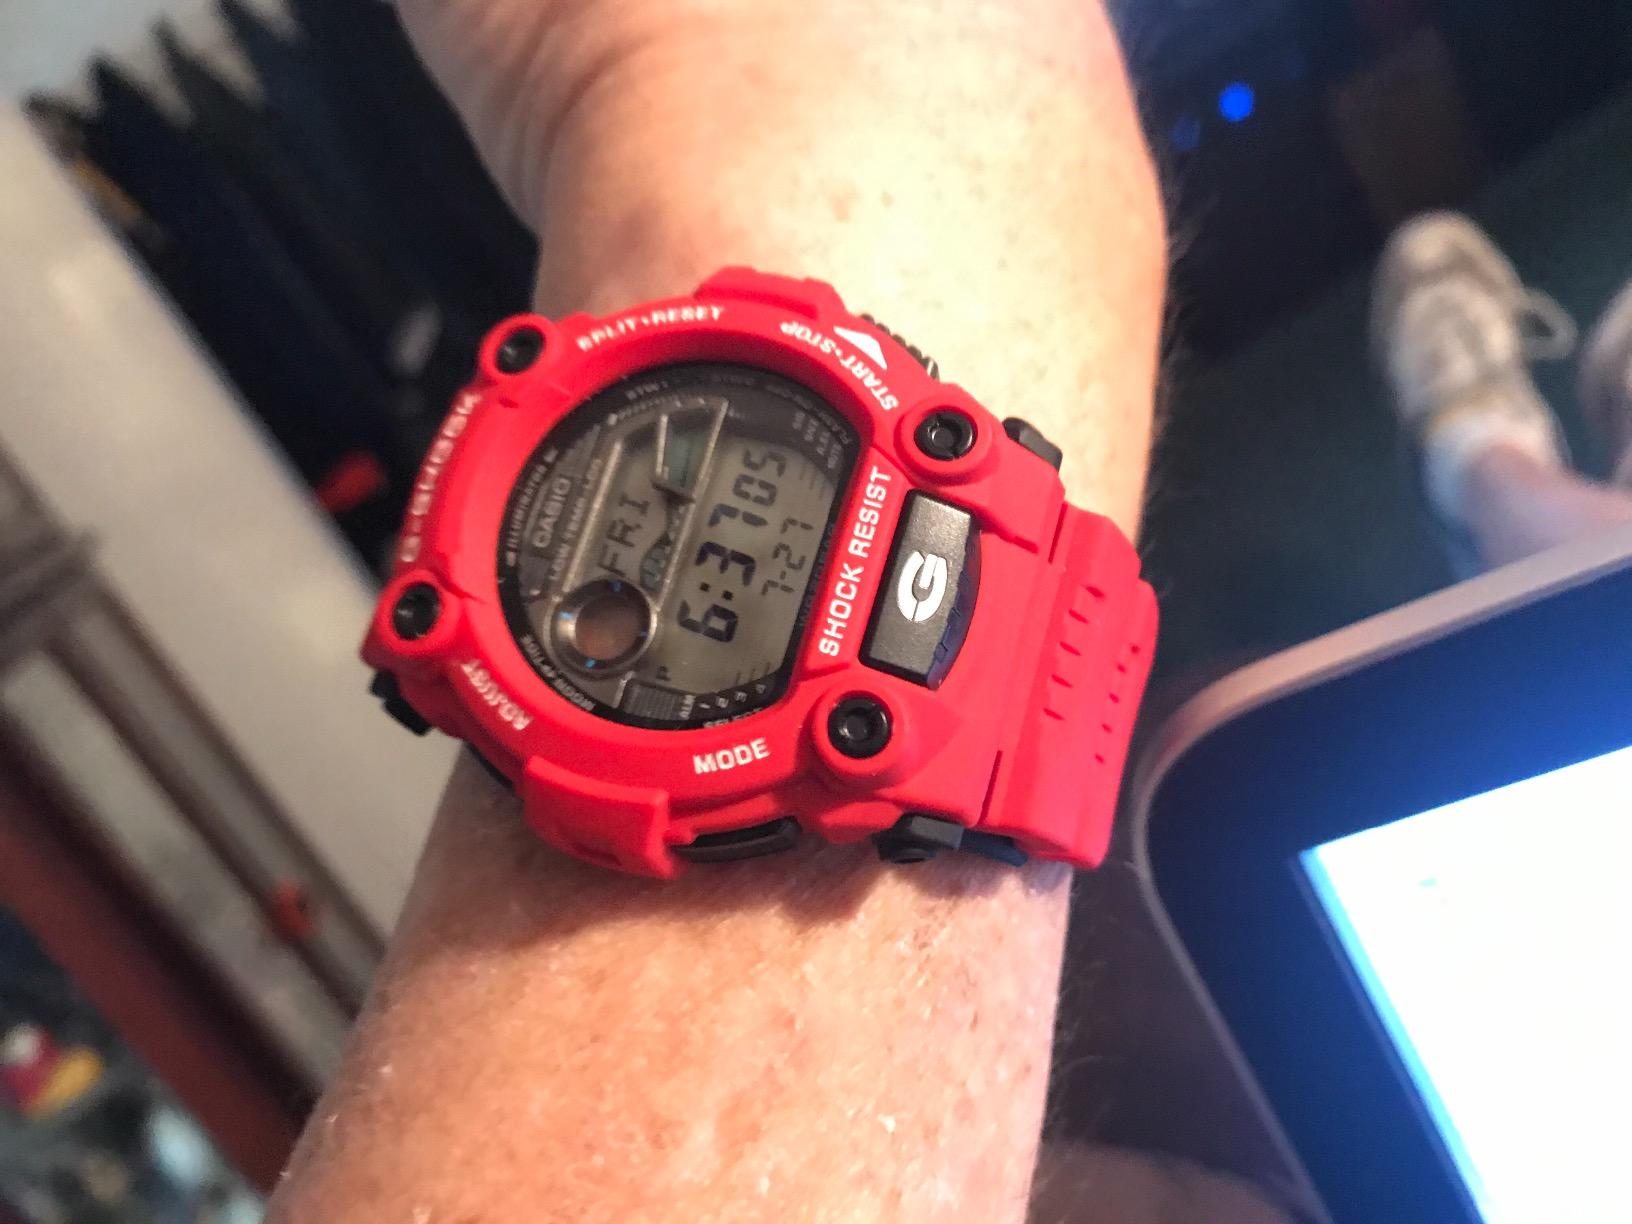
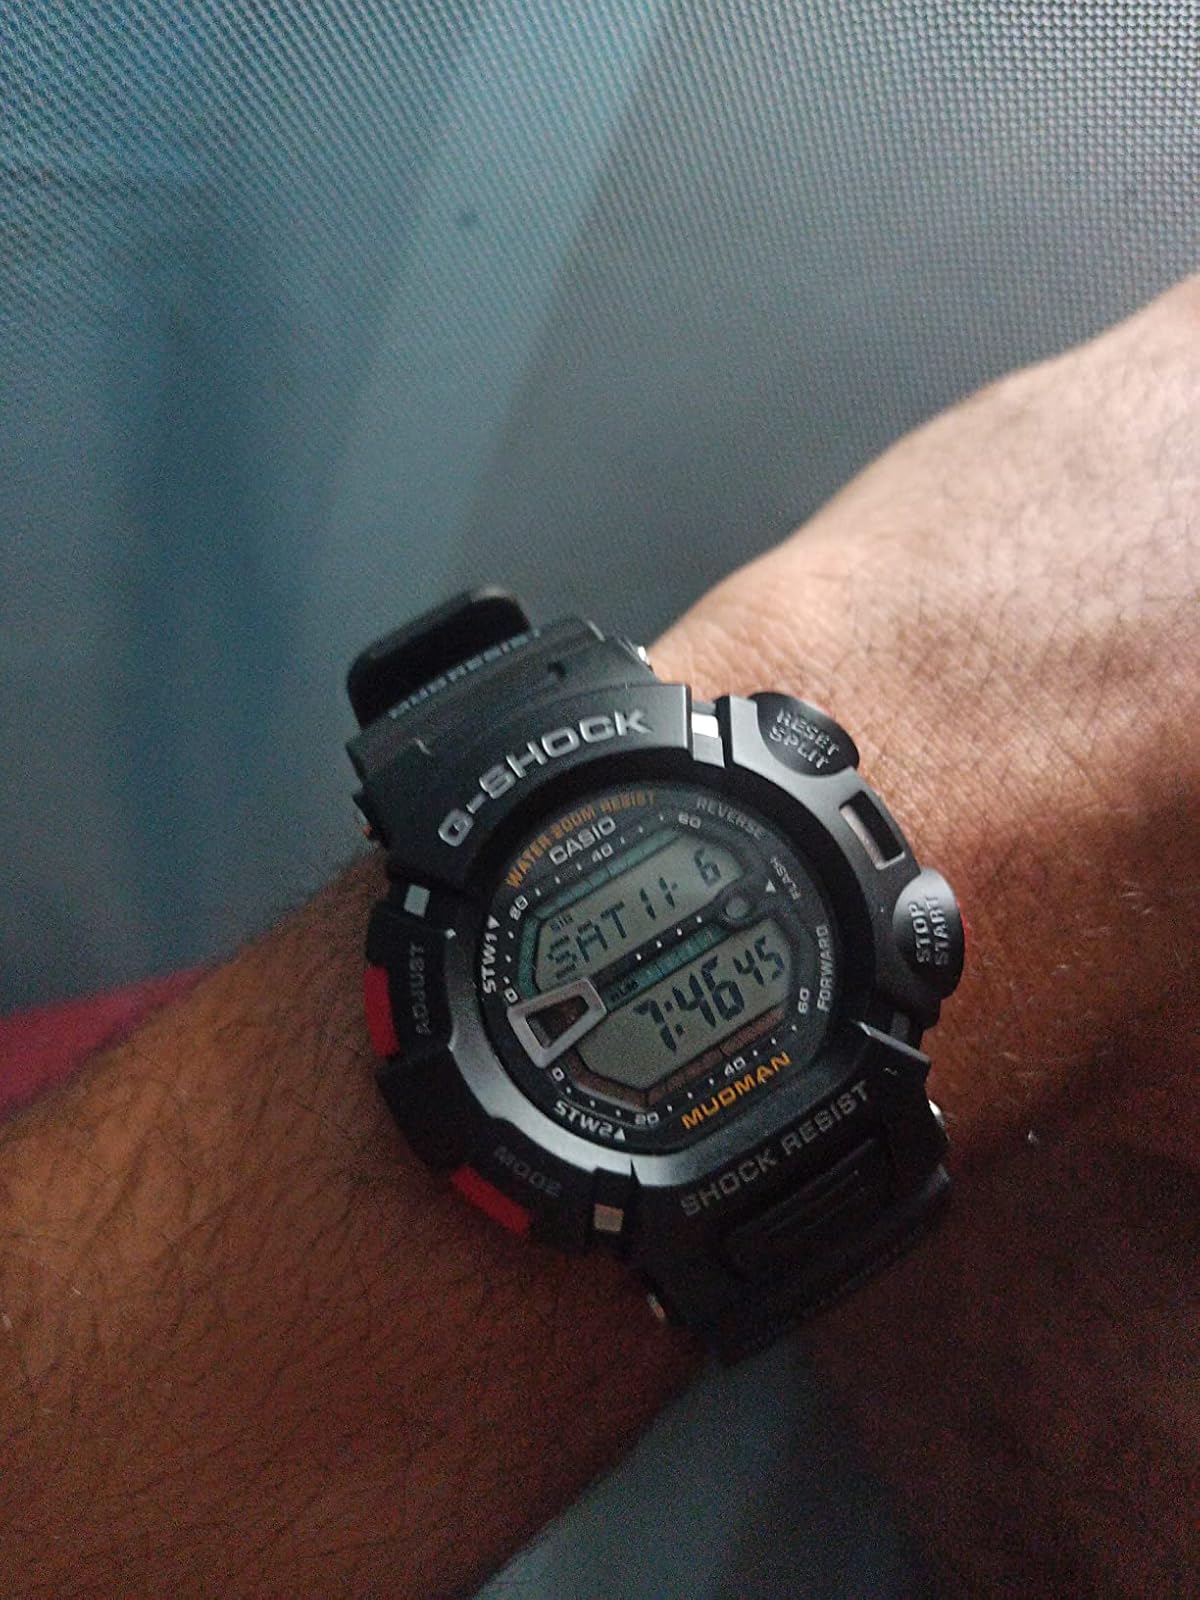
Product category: accessories_watch
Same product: no